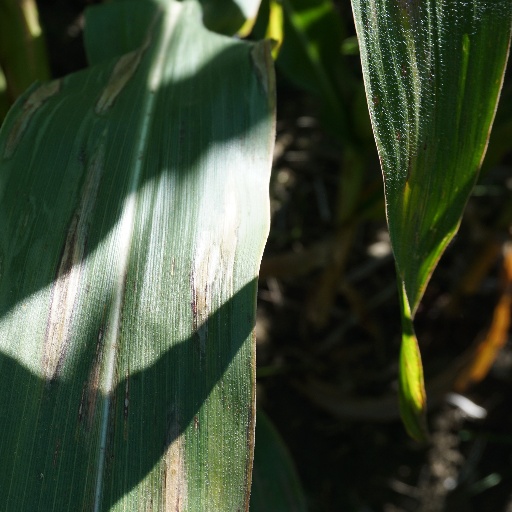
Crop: maize; corn